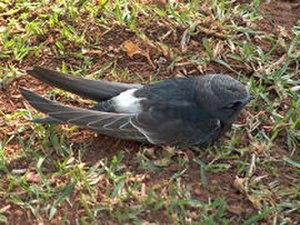
Le Martinet cafre est une espèce de martinets, oiseaux de la famille des Apodidés.